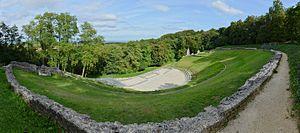
Théâtre gallo-romain des Bouchauds, Saint-Cybardeaux, Charente, France.
Le théâtre gallo-romain des Bouchauds est situé sur le territoire de la commune de Saint-Cybardeaux, dans le département de la Charente, le long de la via Agrippa dite Chemin des Romains ou Chemin chaussé. Les ruines du théâtre gallo-romain des Bouchauds sont au cœur d’une concavité naturelle dans le flanc d’une colline qui accueille un sanctuaire à son sommet.